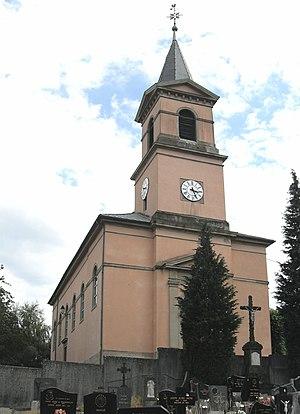
L'église Saint-Sigismond à Ruederbach